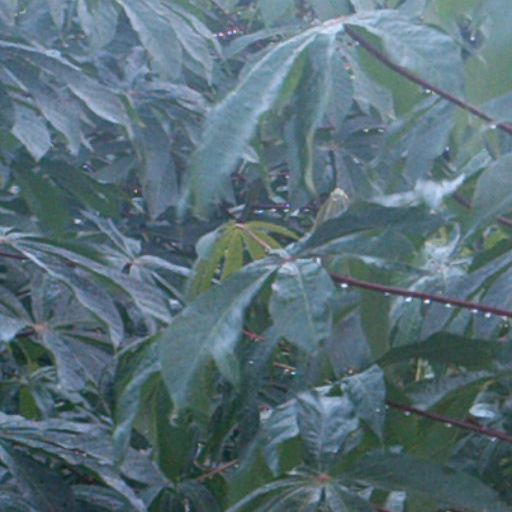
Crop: cassava